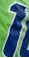
Number: 1